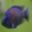
Label: aquarium_fish